D.C. United Academy

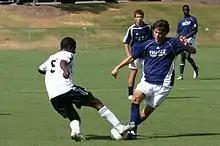
The U-16 team playing Triangle F.C. in the 2006 Super Y League semifinals.

The teenage brackets represent the main academy as well as the pre-academy structure. Players from the under-15 to the under-18 age level play in MLS Next, playing against other academy teams around the nation. Formerly, the academy played in the USSDA.